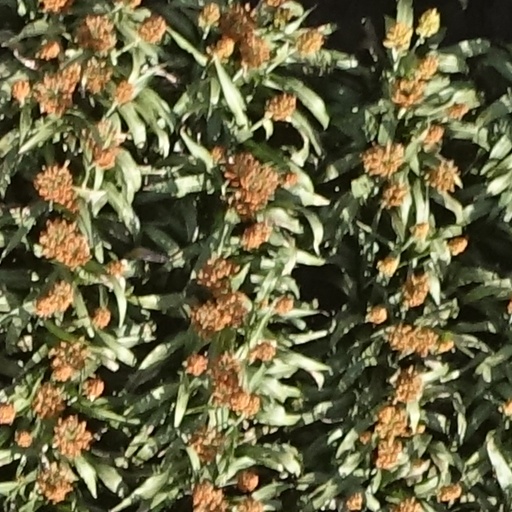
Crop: sorghum